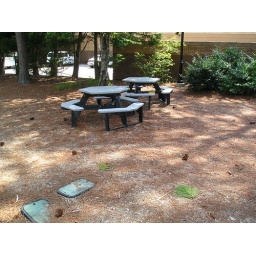
picnic tables in the rear of the Biology building at GSU